Ana Olivera

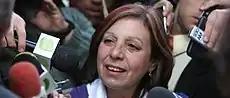
Ana Olivera in 2015.

In 1995 she was appointed Director of the Division of Local Administrations of the Municipality of Montevideo, by the then Intendant, Mariano Arana. In a new term of office of Arana, Olivera assumes the position of Director of the Western Region Division, until 2003. Again, in 2003 and until 2005 she assumes as General Director of the Decentralization Department, being in charge of the sectoral commissions of Youth, Children, Women, the Elderly and Social Management for the Disabled. In March 2005, after President Tabaré Vázquez took office, she was appointed Deputy Minister of Social Development. Back then, the officerholder was Marina Arismendi.